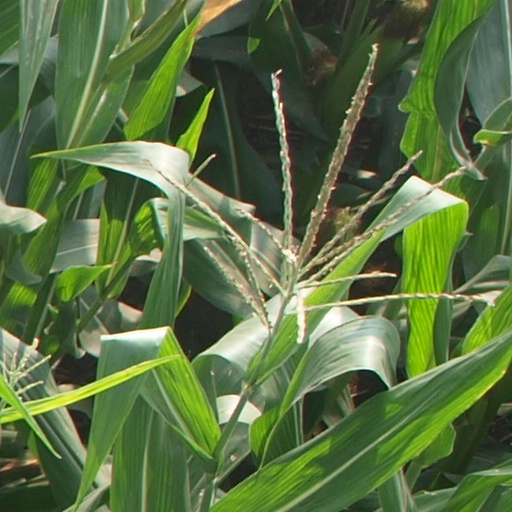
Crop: maize; corn